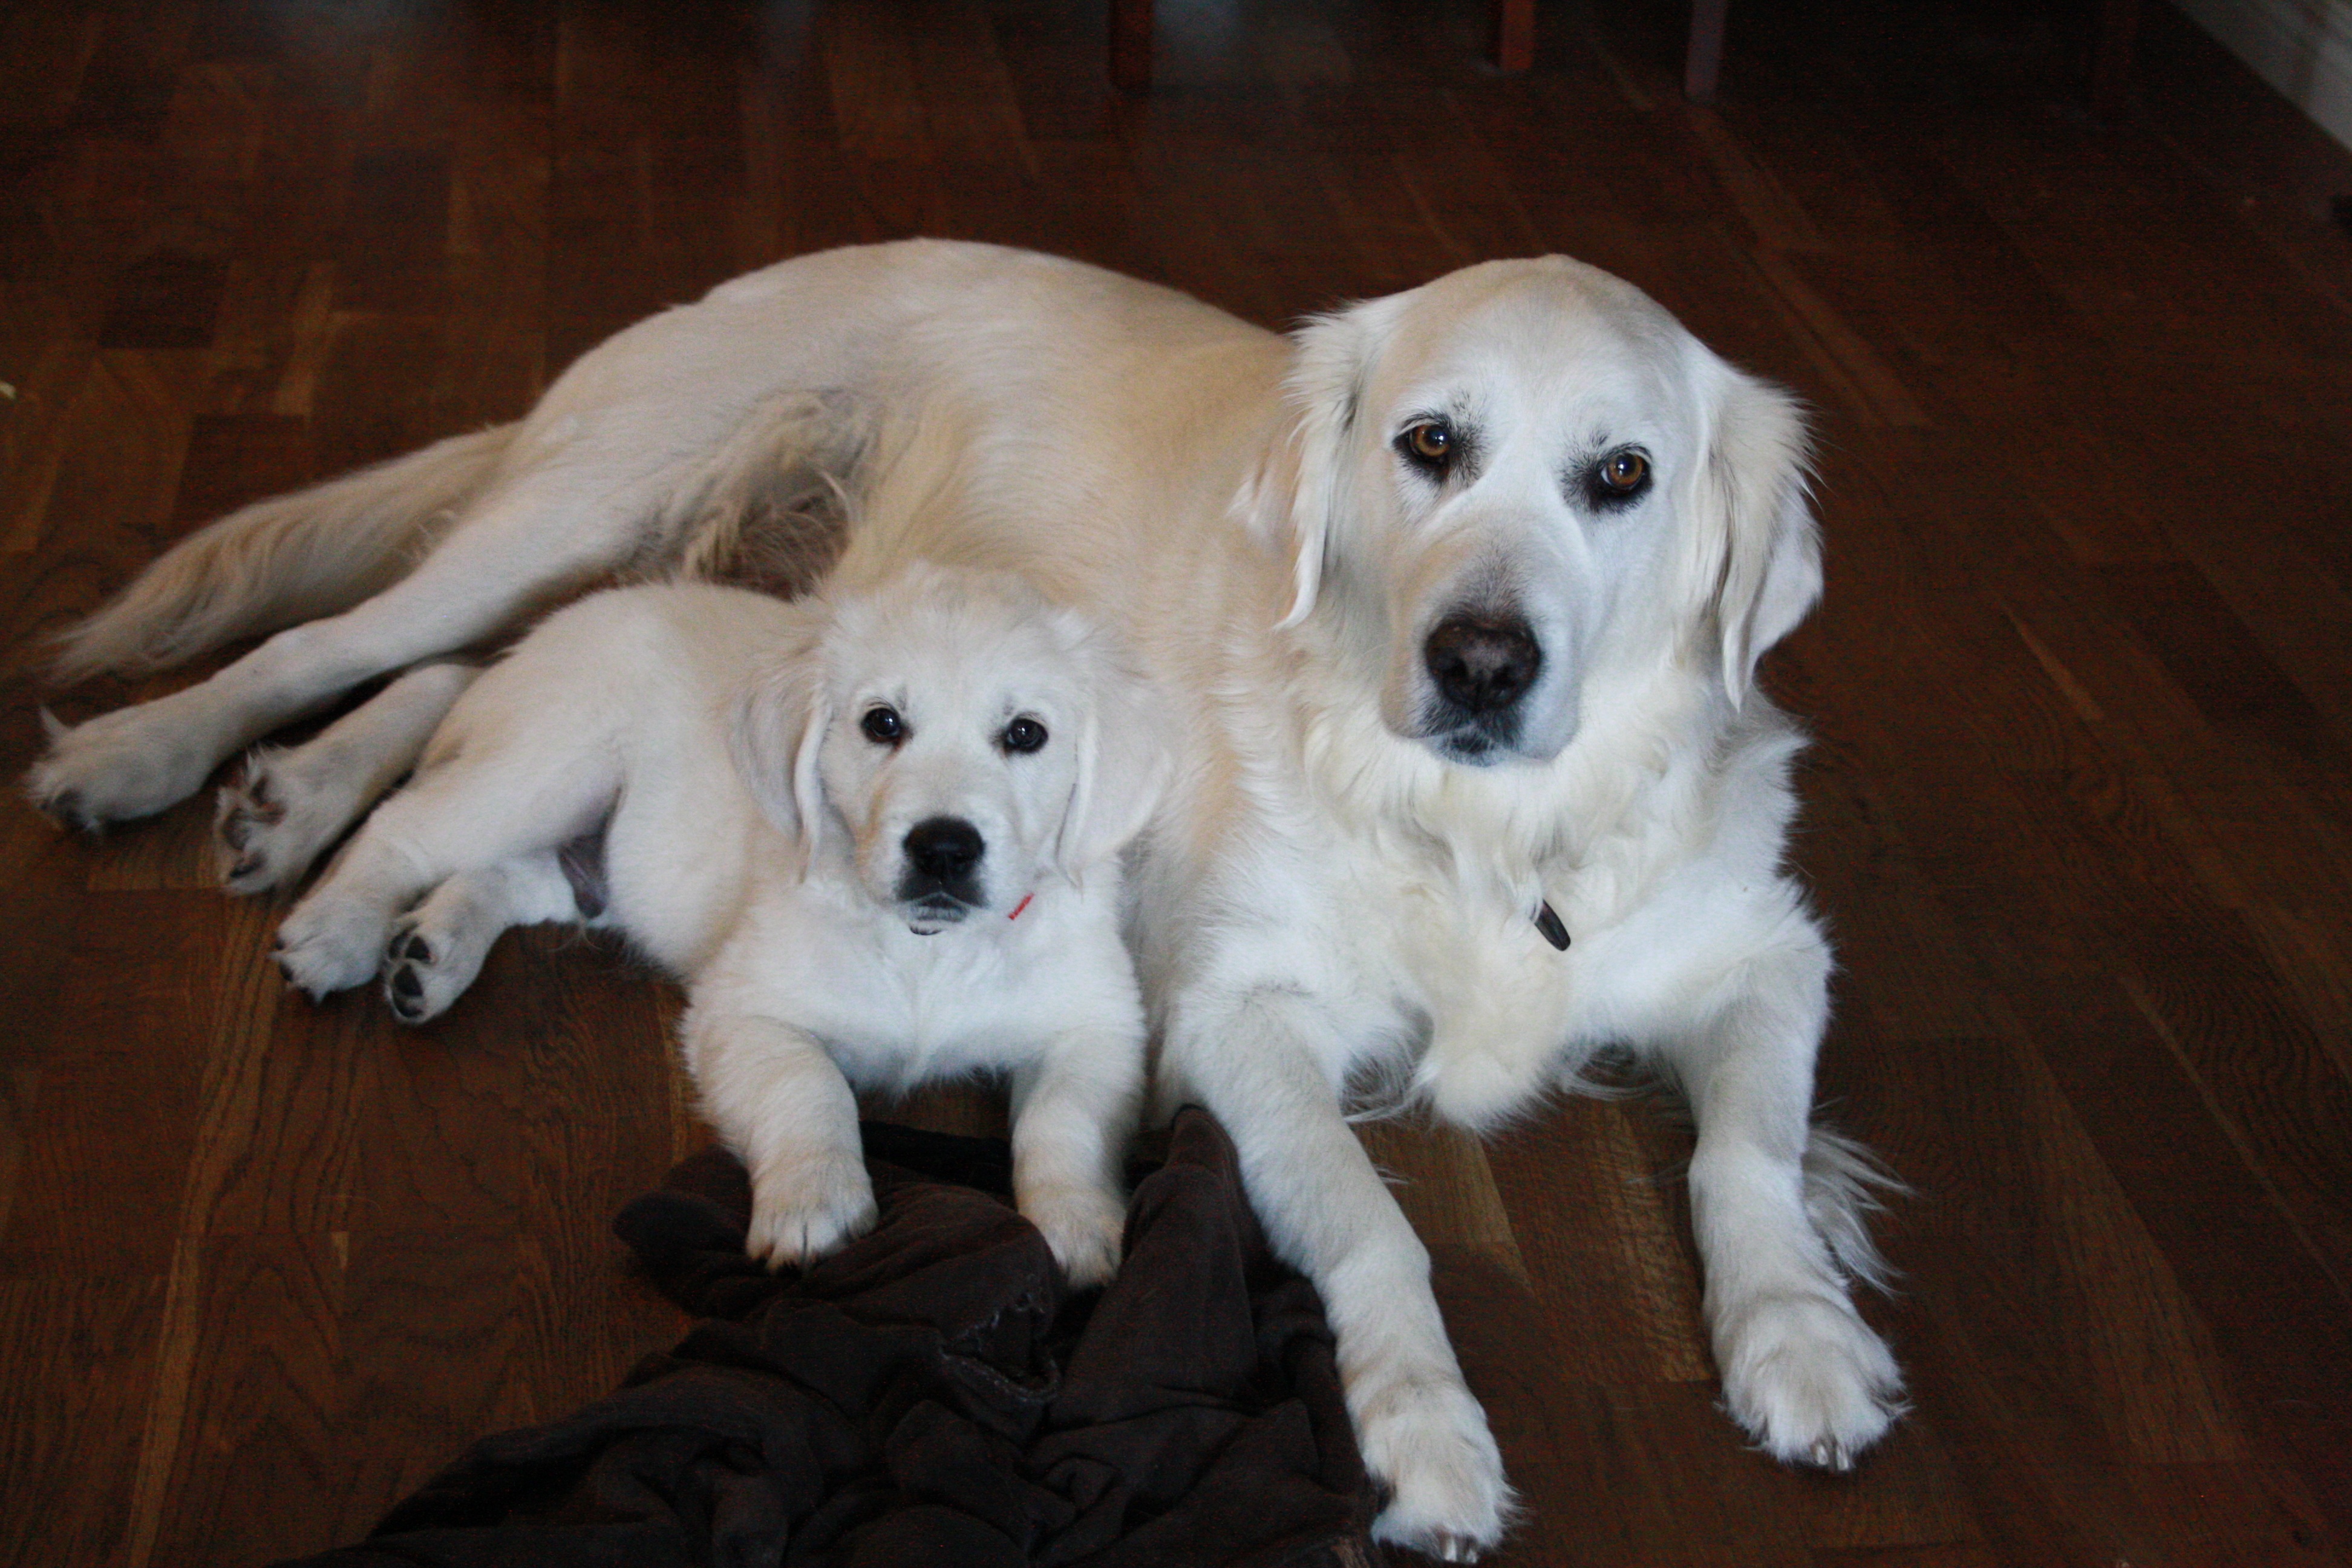
puppy, dog, pet, mammal, friendship, golden retriever, mother, parenthood, vertebrate, labrador retriever, dog breed, retriever, dog like mammal, carnivoran, slovak cuvac